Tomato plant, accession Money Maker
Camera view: tilt-top (135 deg); turntable rotation: 60 degrees
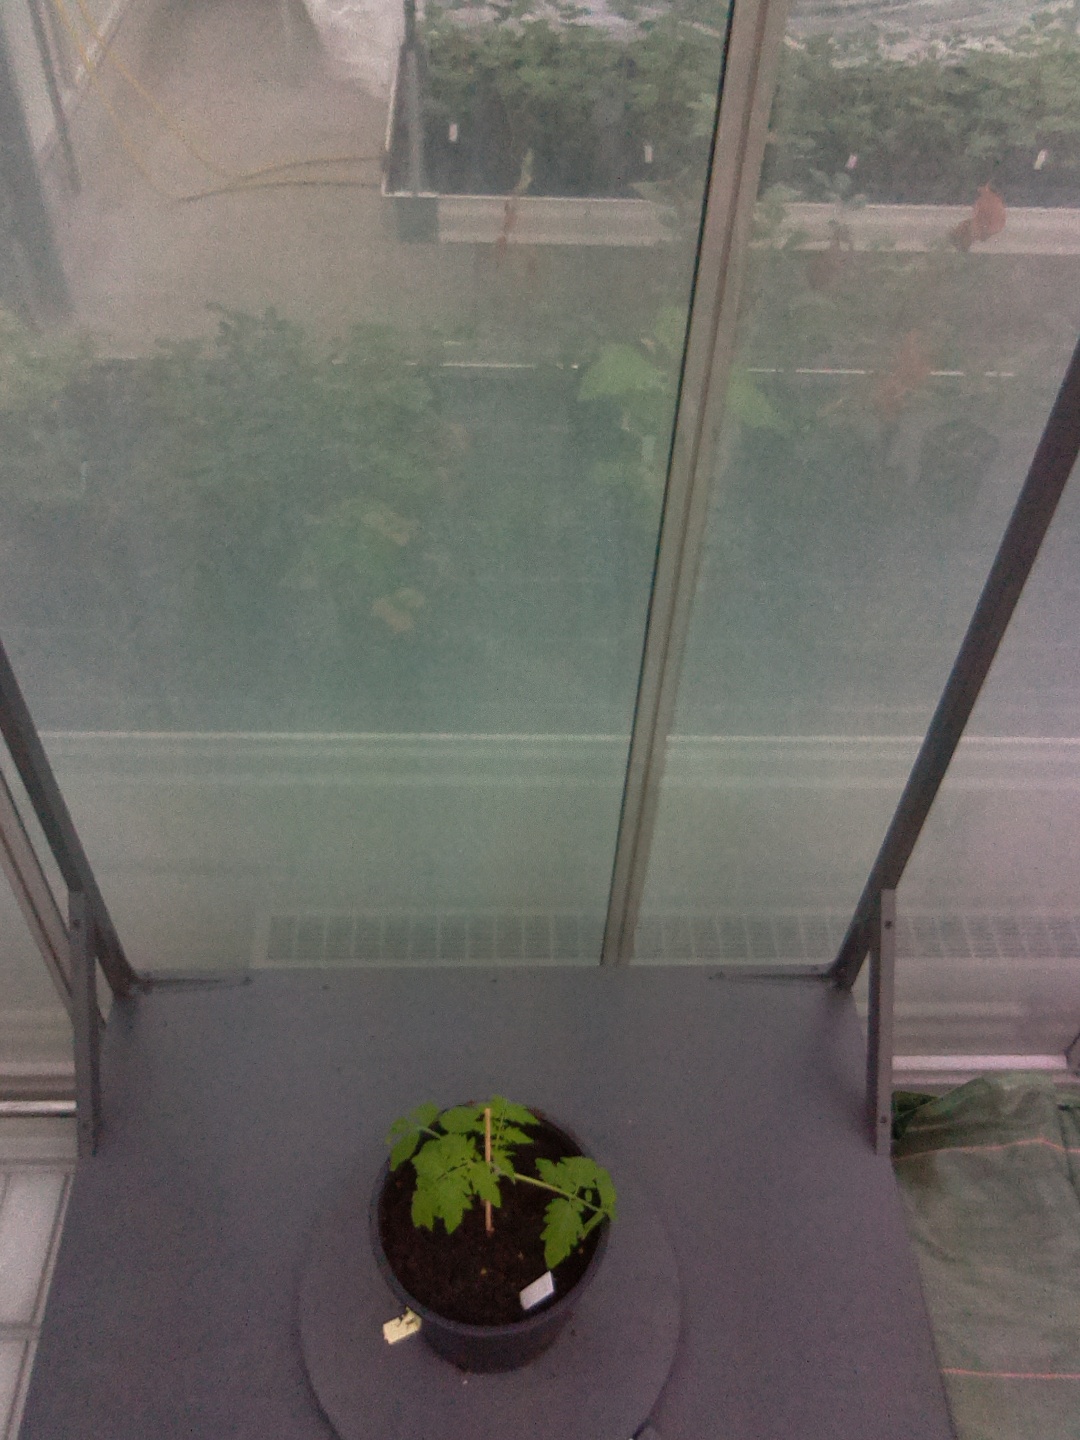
BBCH growth stage 13: 6 of true leaves visible